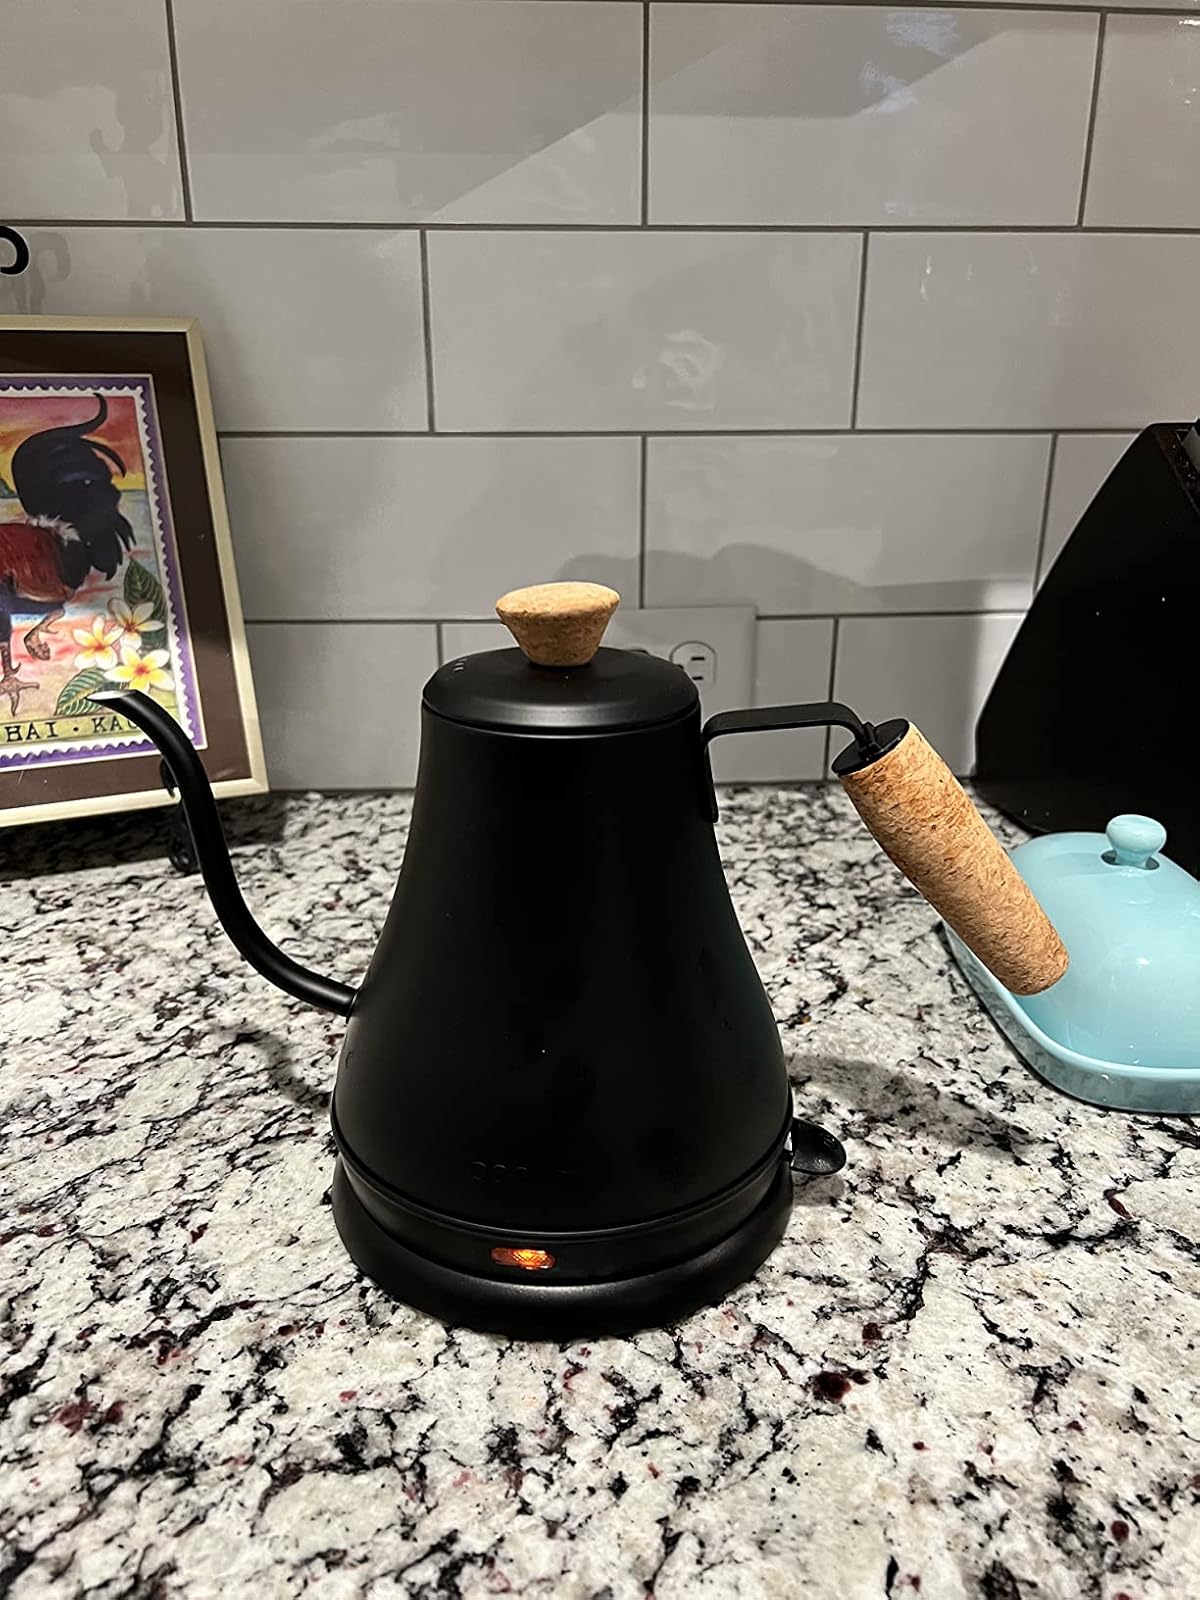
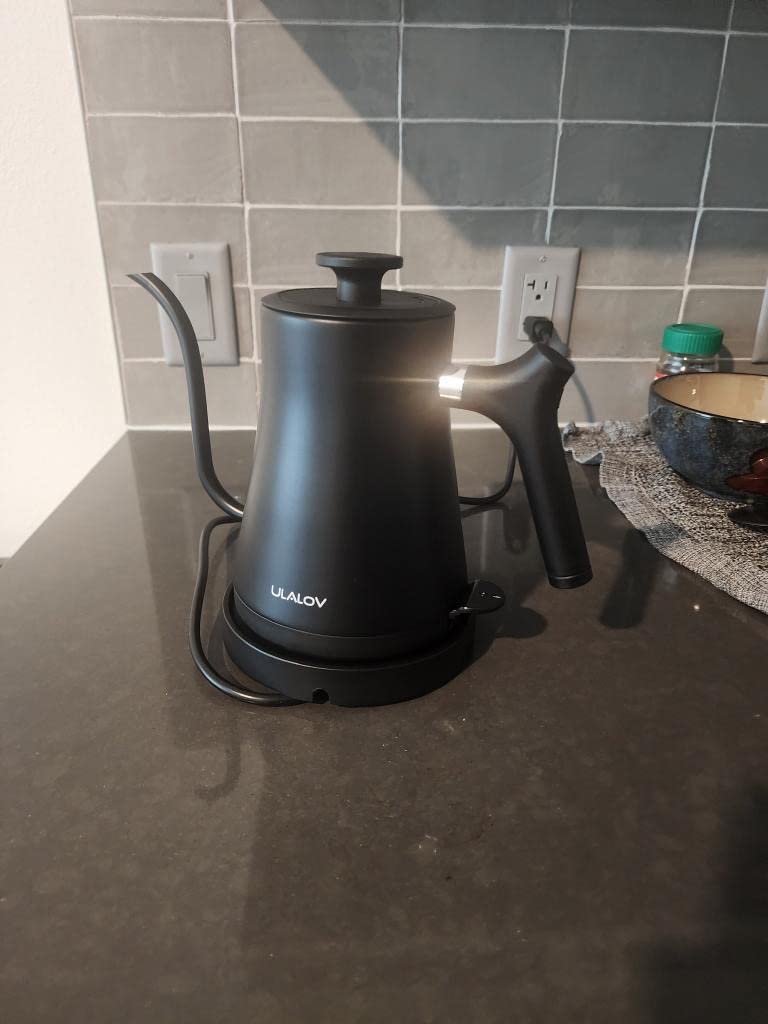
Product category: items_kettle
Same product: no